Wildlife of the Levant

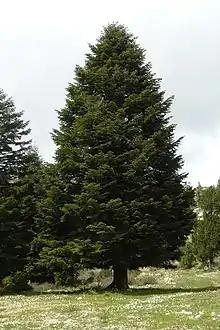
A Syrian shuh tree in northern Lebanon

The French botanist Jacques Labillardière published a study of plants from Mount Lebanon, Qalamoun, Damascus, and Cyprus between 1791 and 1812 under the title in Latin "Icones plantarum Syriae rariorum". Following this, there were a number of less comprehensive studies until Pierre Edmond Boissier published his celebrated Latin "Flora Orientalis" in five volumes between 1867 and 1888. This work records the plants he observed during his travels between Aswan and Aleppo.